Scott Nielsen

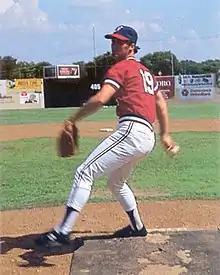
Nielsen with the Nashville Sounds in 1984

Jeffrey Scott Nielsen (born December 18, 1958) is a retired Major League Baseball pitcher. He played during four seasons at the major league level for the New York Yankees and Chicago White Sox. He was drafted by the Seattle Mariners in the 6th round of the 1983 amateur draft. Nielsen, played his first professional season with their Class A (Short Season) Bellingham Mariners in 1983, and his last season with the New York Mets' Triple-A club, the Tidewater Tides, in 1990.